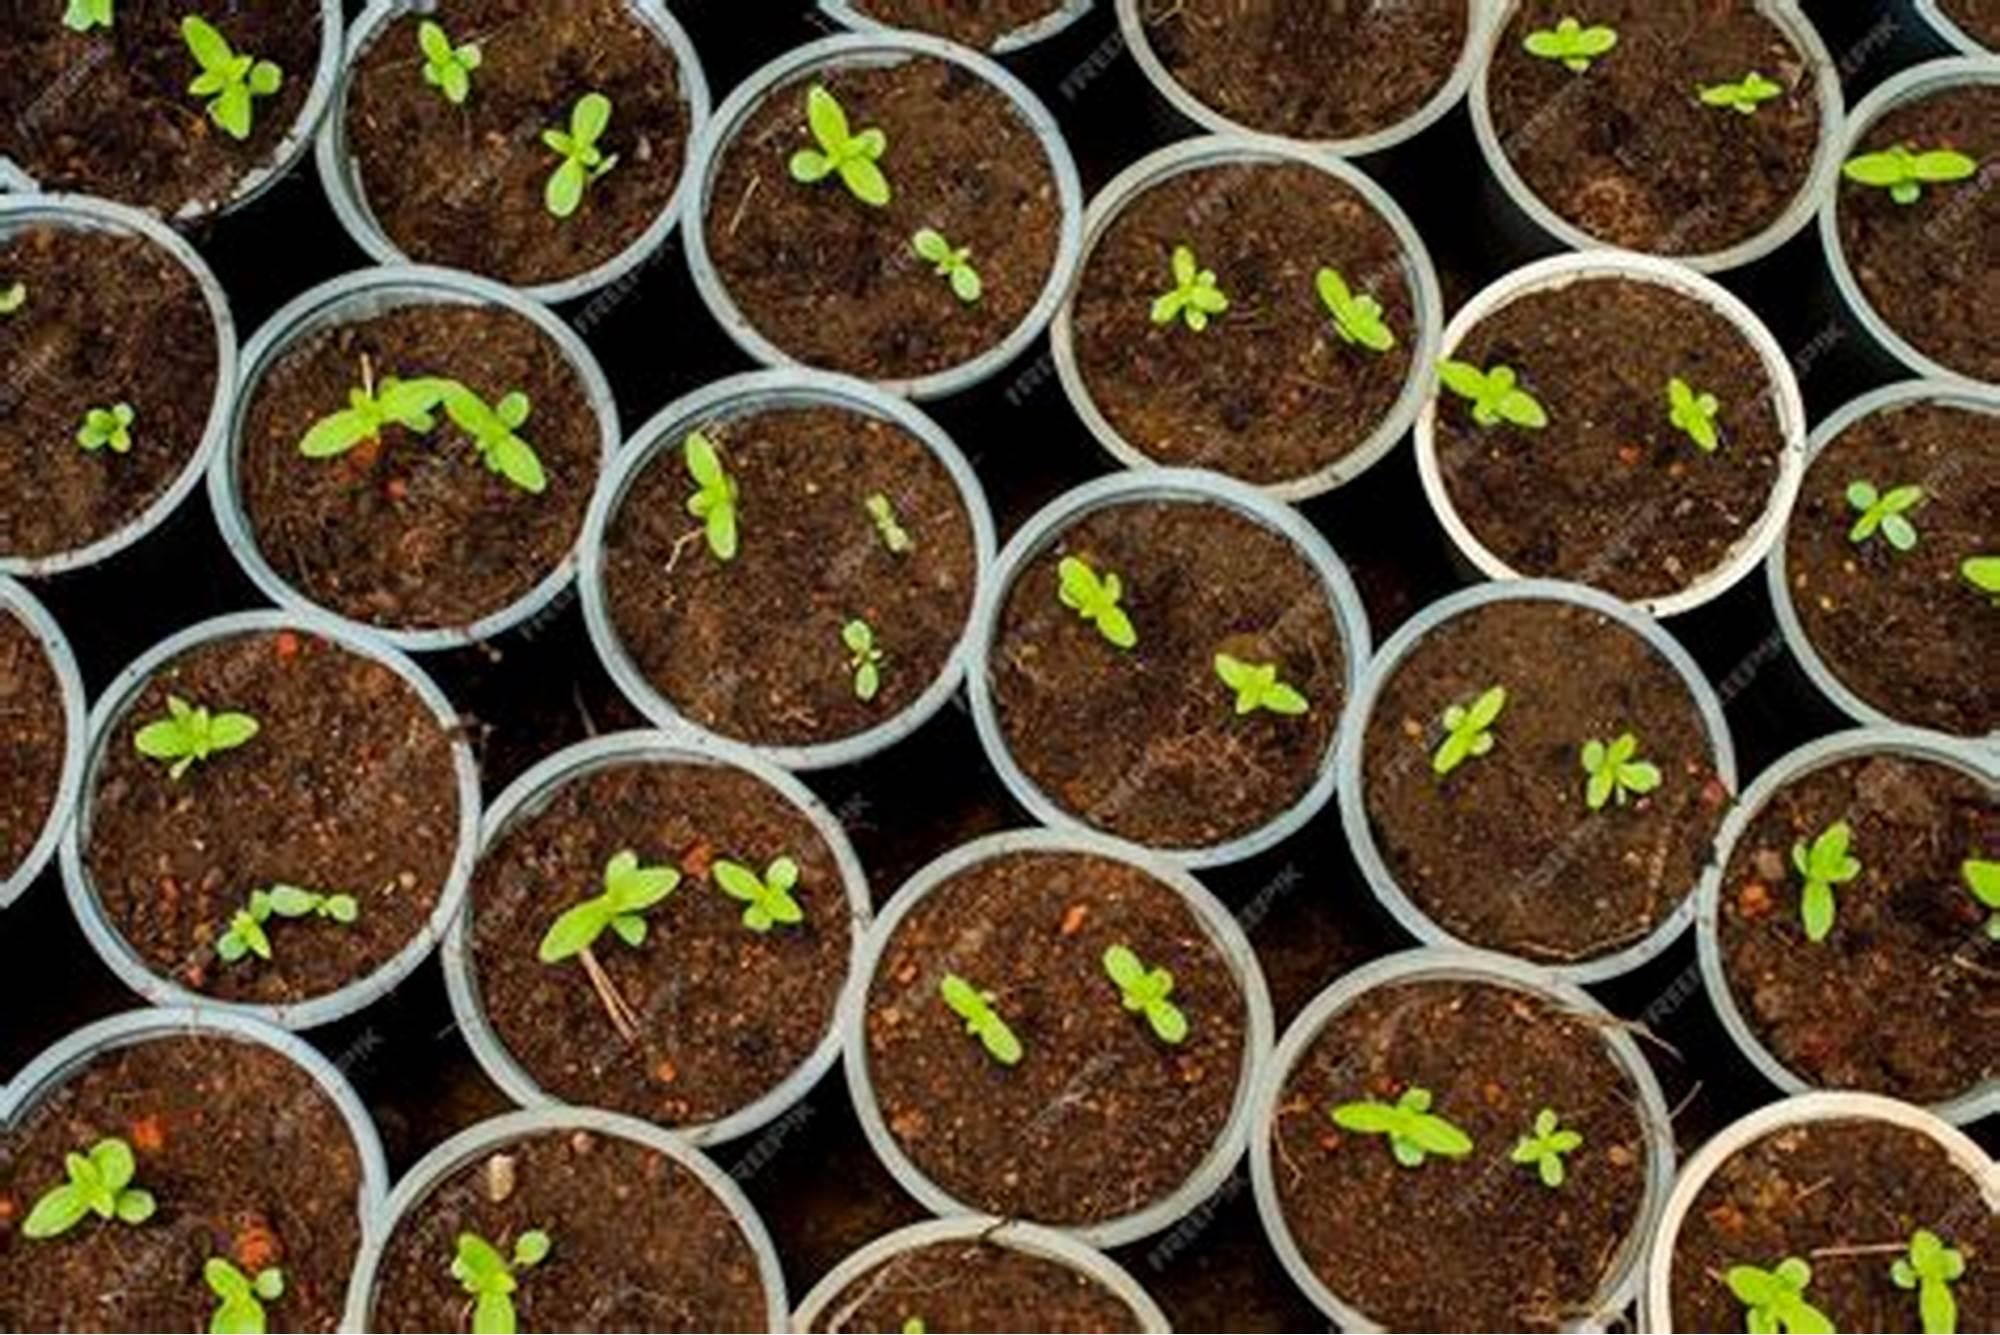
Wakulima wamepanda miche michanga iliyopandwa kwenye vyombo vidogo kama ndoo, imepangwa kwa nafasi ya kutosha kuhakikisha miche hii inapata matunzo stahiki ikiwa ni pamoja na umwagiliji na ufuatiliaji wa ukuaji, kijani cha miche hii michanga kinadhihirisha afya ya mimea na juhudi zao katika kuzalisha mazao bora.